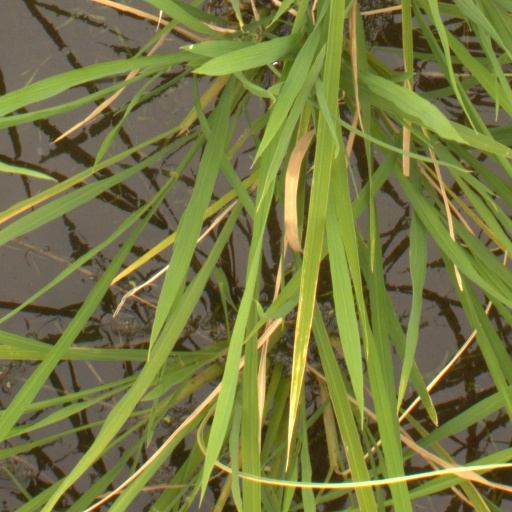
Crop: rice